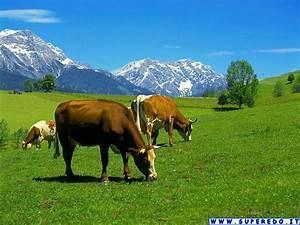
cow